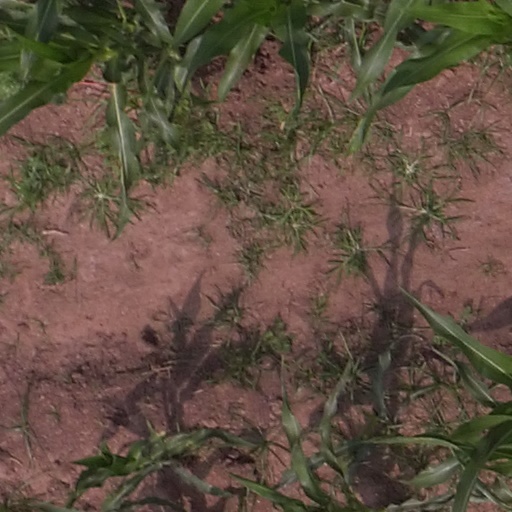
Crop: maize; corn